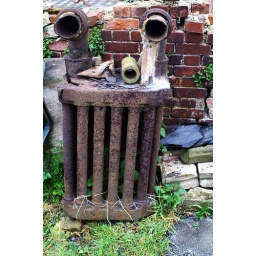
...with eyes like black pits and a rusty grill for a mouth. Taken at Copped Hall in Epping.